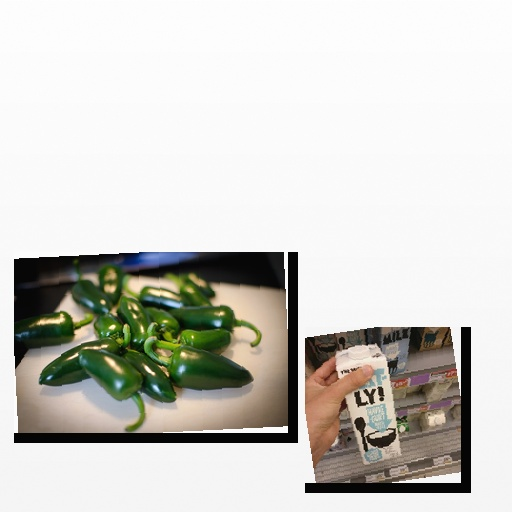
Food items: oatghurt, jalapeno